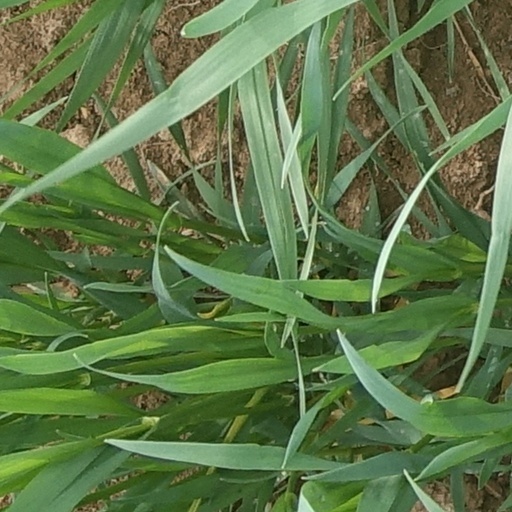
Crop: wheat